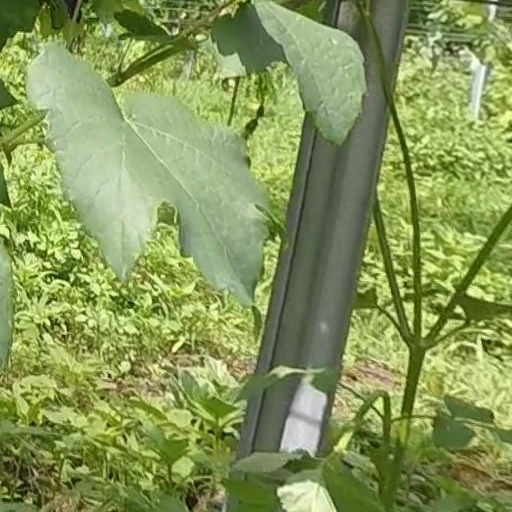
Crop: grape